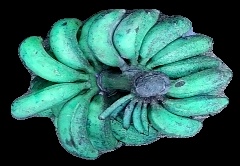
Variety: rasbale
Grade: grade3